Macclesfield Canal

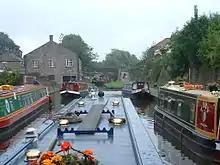
Macclesfield Canal just before Marple Junction

The canal runs for in a generally north to south direction from Marple Junction at Marple, where it joins the Upper Peak Forest Canal, to a junction with the Hall Green Branch of the Trent & Mersey Canal at Hall Green stop lock. The canal runs along the edge of a tall ridge of hills, to the west of the Pennines, and was built using Telford's "cut and fill" approach, following as straight a course as possible, with many cuttings and embankments constructed to achieve this, rather than the earlier approach of following the contours. It is a narrow canal, designed for boats with a maximum length of and a width of .